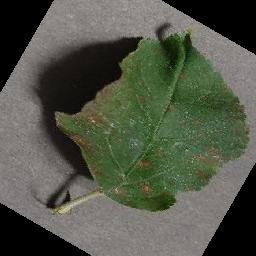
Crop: apple
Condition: cedar_rust